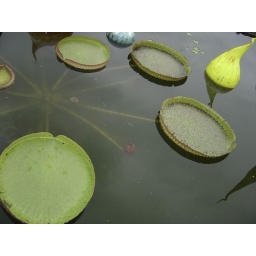
Putting glass in water seems to be of real interest to Chihuly.